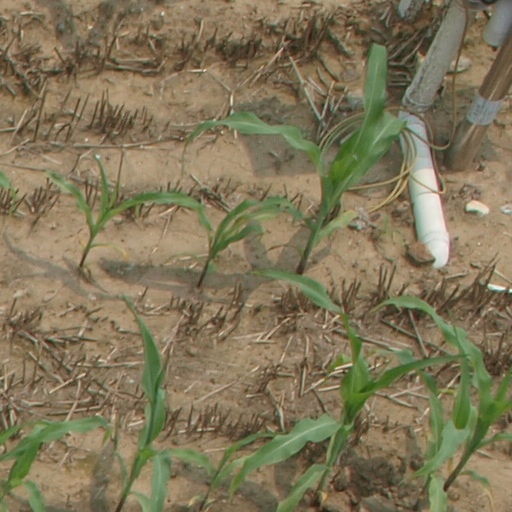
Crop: maize; corn